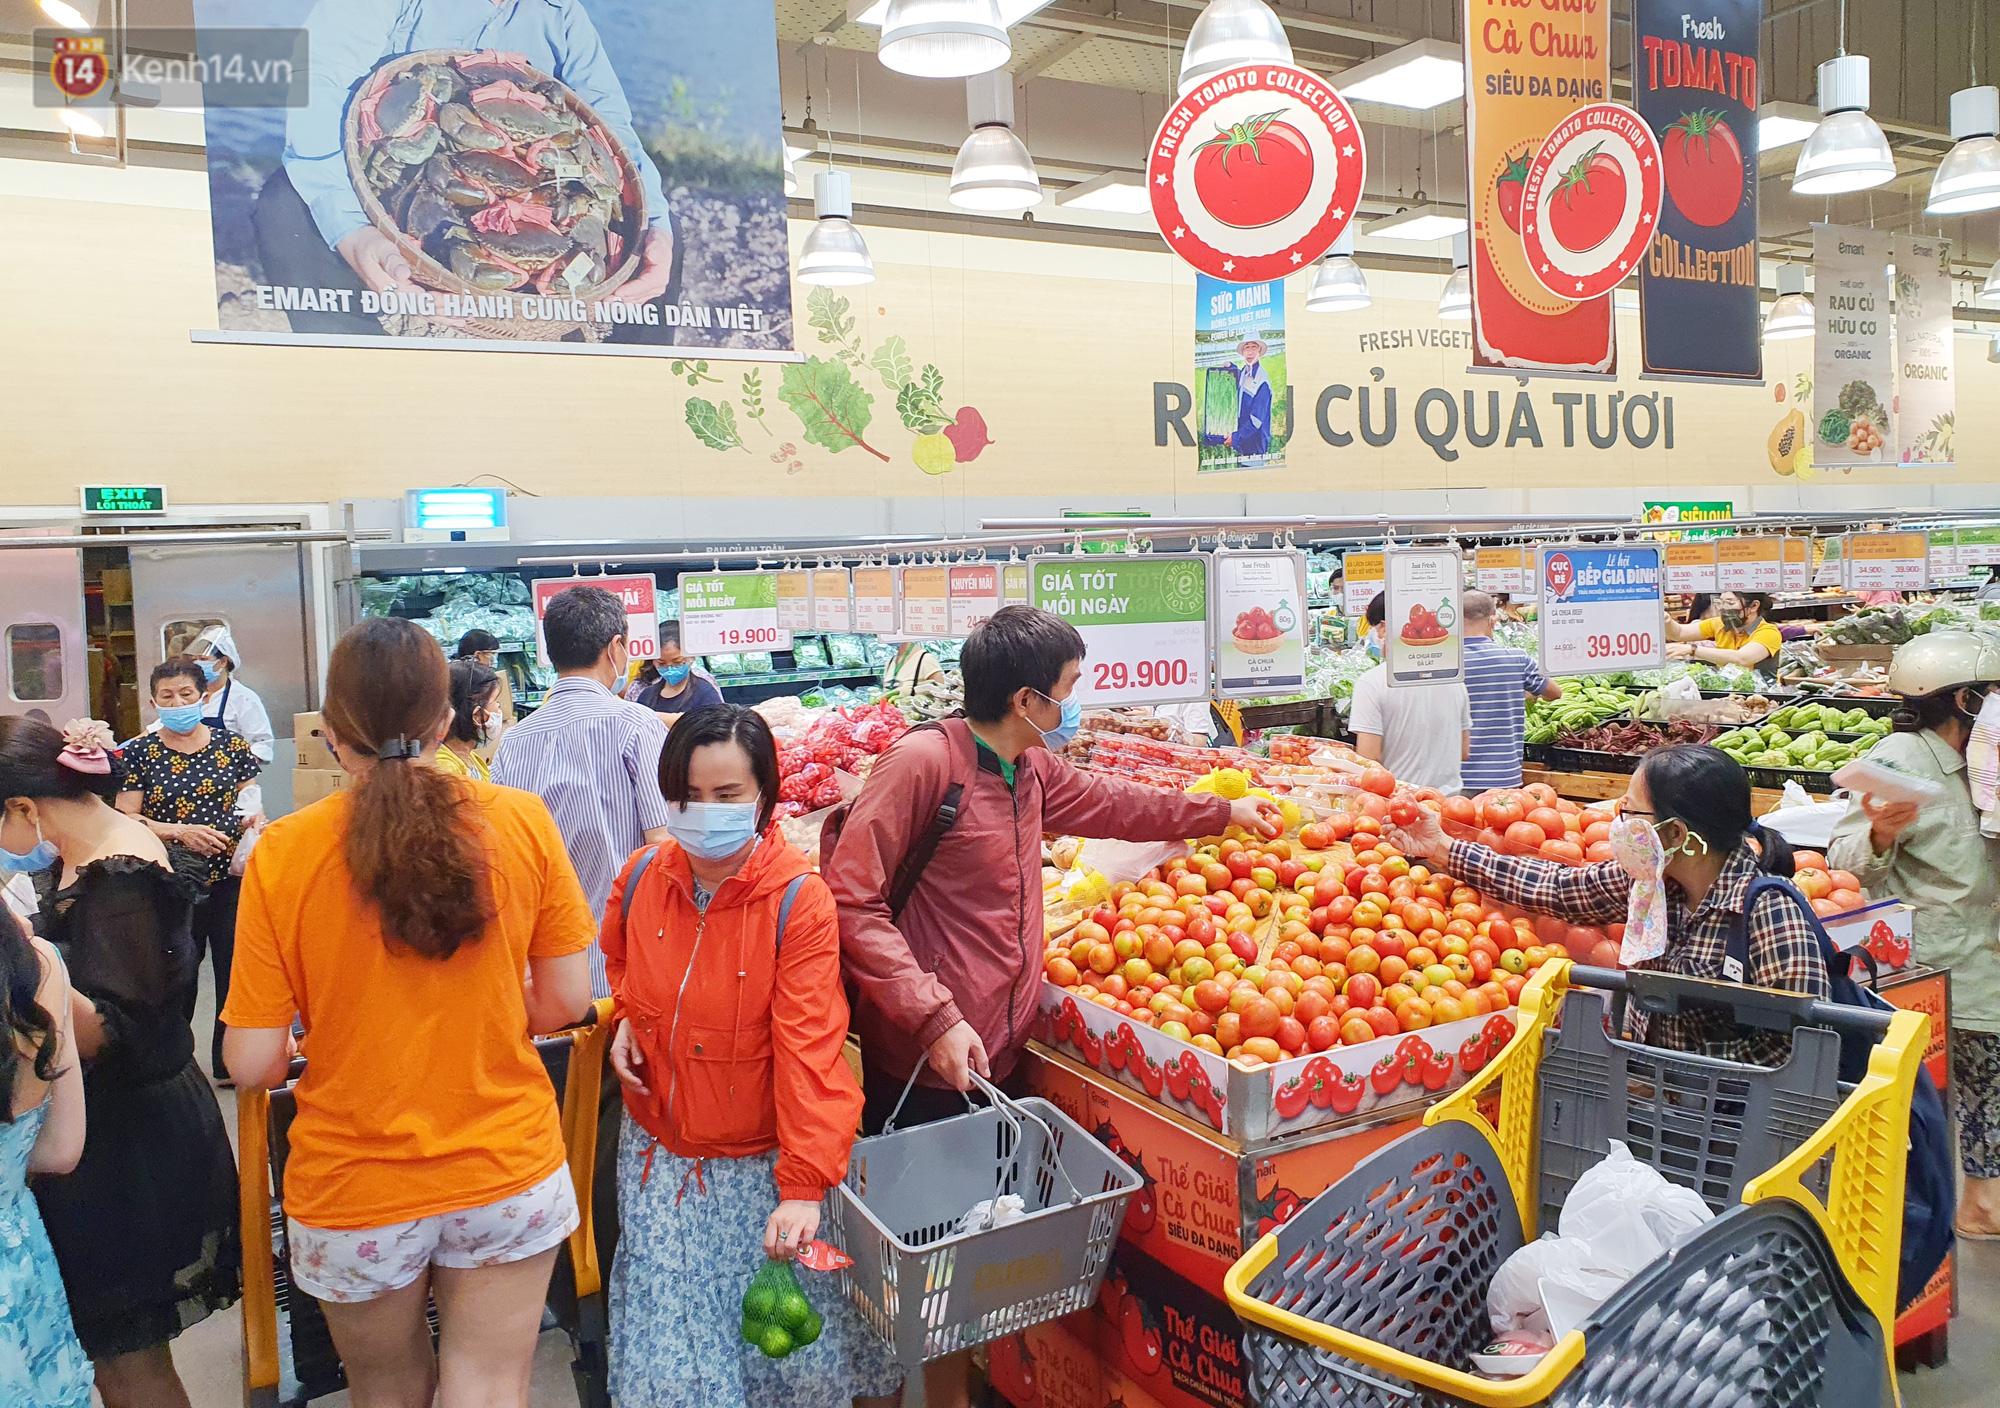
có nhiều người đang xuất hiện ở khu vực trưng bày các sản phẩm hoa quả